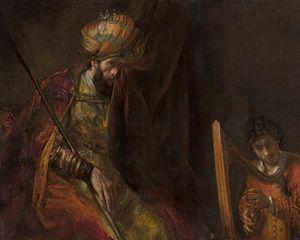
Les livres de Samuel forment une partie de la Bible. Ils racontent les événements survenus pendant une période de l'histoire de l'Israël antique allant de la naissance du prophète Samuel jusqu'à peu avant la mort du roi David, ce que la tradition situe au Xᵉ siècle av. J.-C.